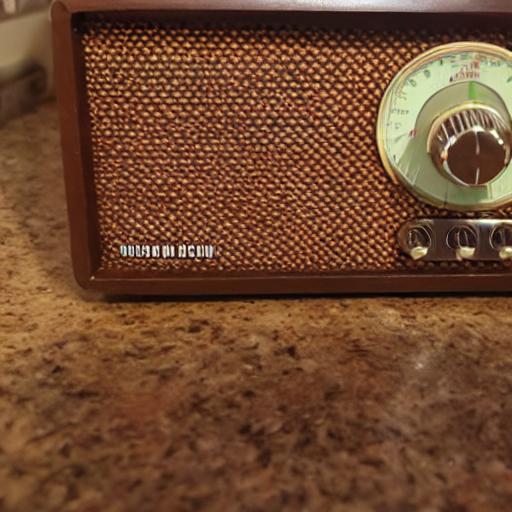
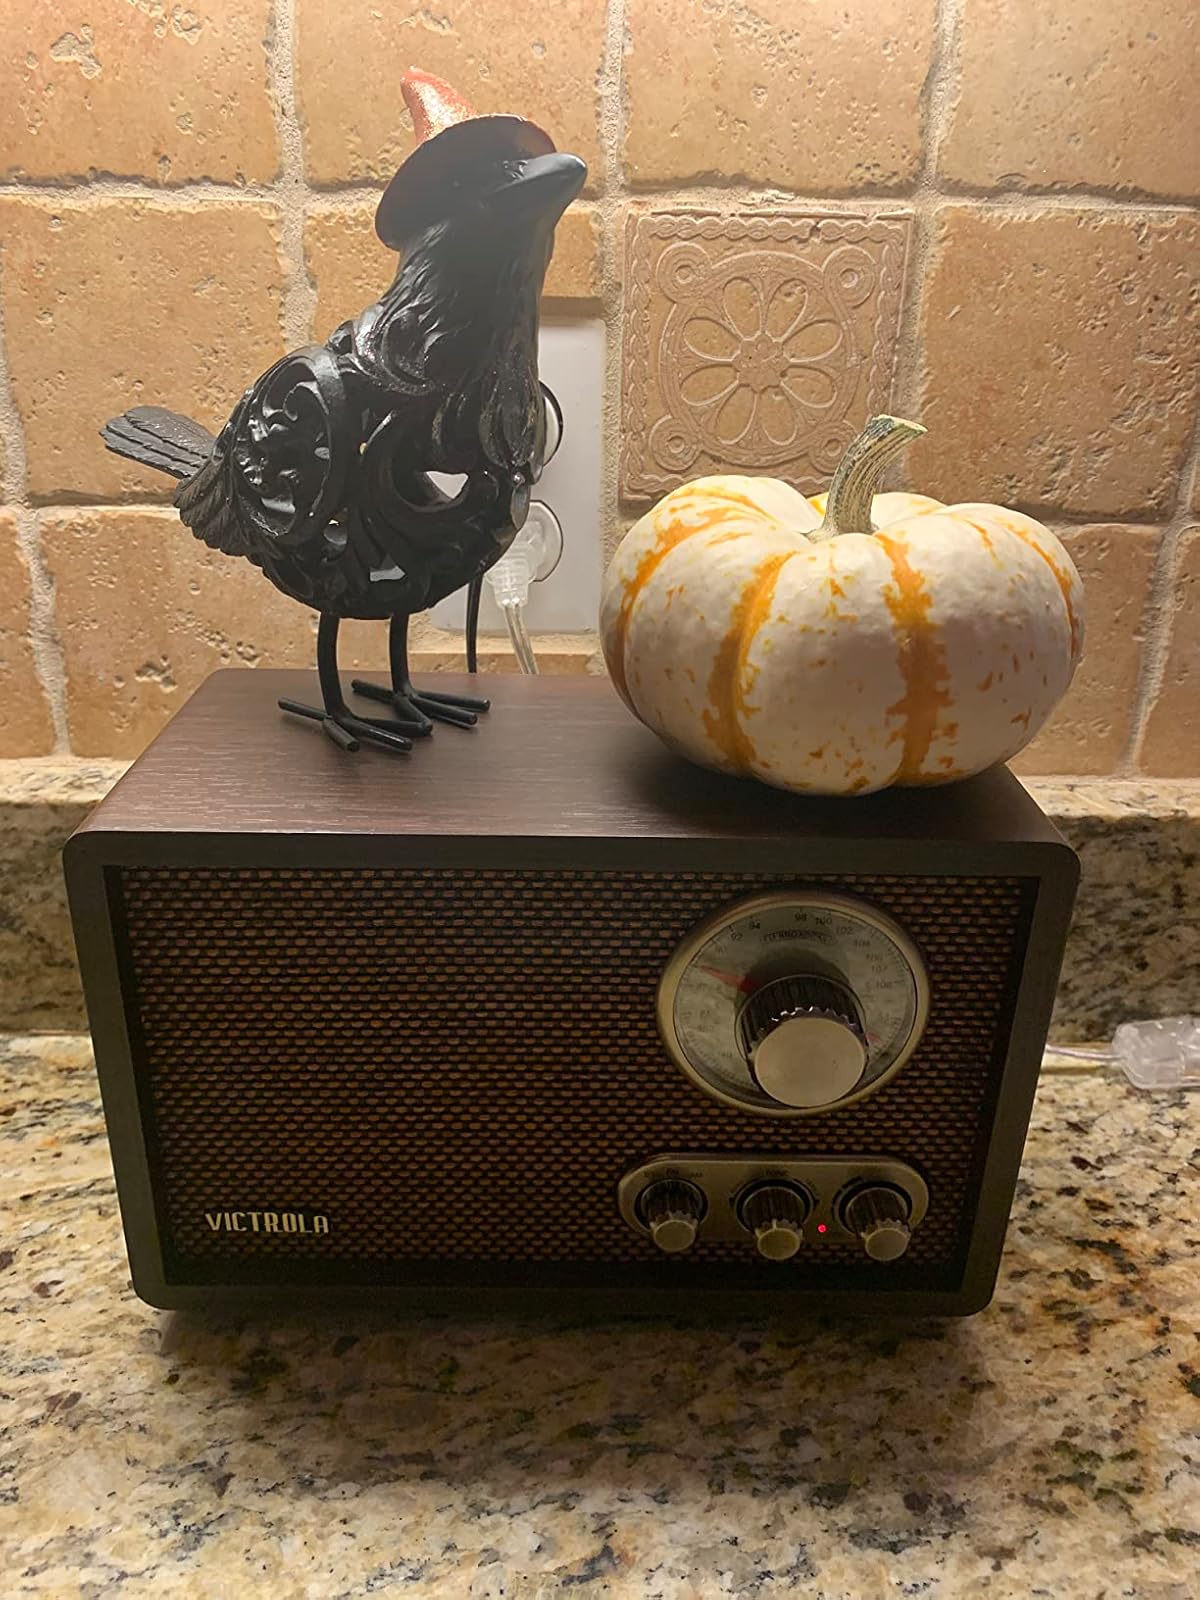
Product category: radio
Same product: no